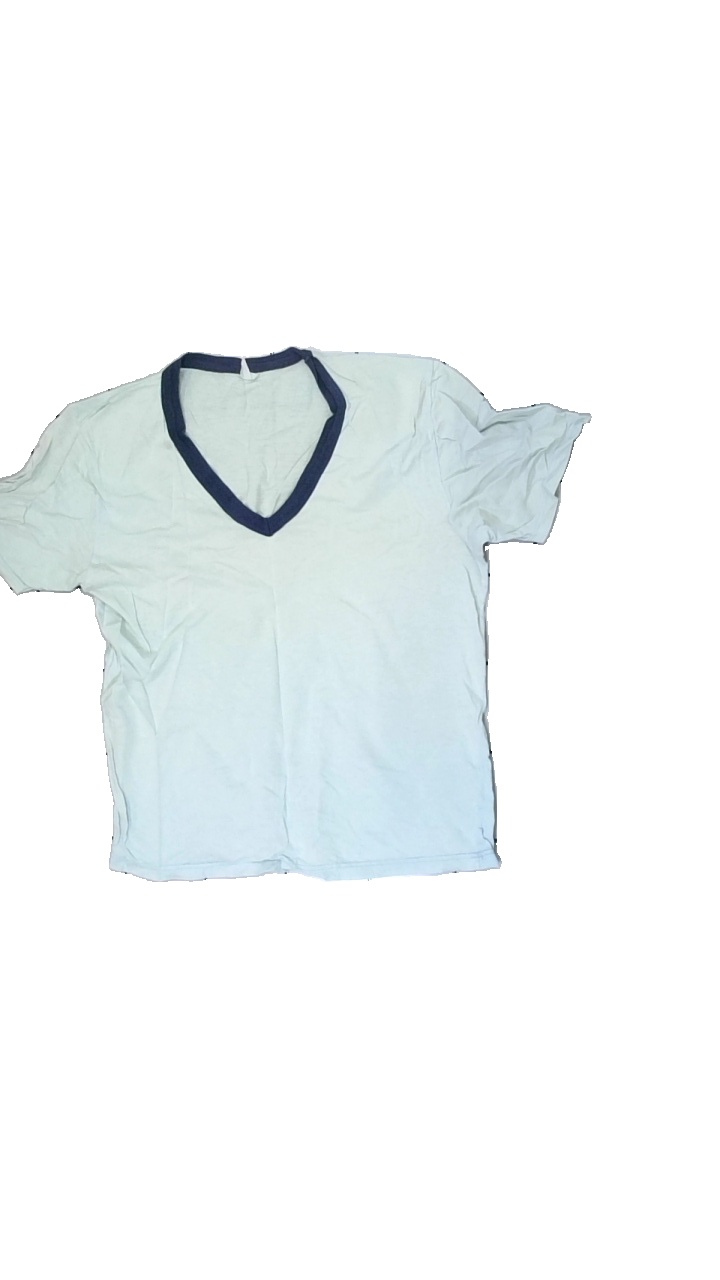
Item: T-shirt (Ladies)
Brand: Missing
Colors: Blue, Green
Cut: Regular
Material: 100% cotton
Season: All
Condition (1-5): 2
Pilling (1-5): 2
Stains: Major
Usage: Export
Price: <50